Naomie Harris

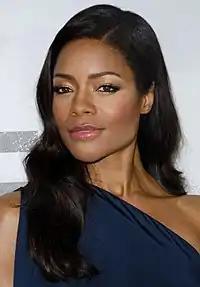
Harris at the Australian premiere of "Skyfall" at the State Theatre in 2012

In addition to numerous acting awards, Harris was appointed an Officer of the Order of the British Empire (OBE) in the 2017 New Year Honours, for services to drama. She received the honour from Queen Elizabeth II at Buckingham Palace on 23 February 2017. She has also been recognised for her influence with her addition in the 2019 edition of the Powerlist, ranking the 100 most influential Black Britons.